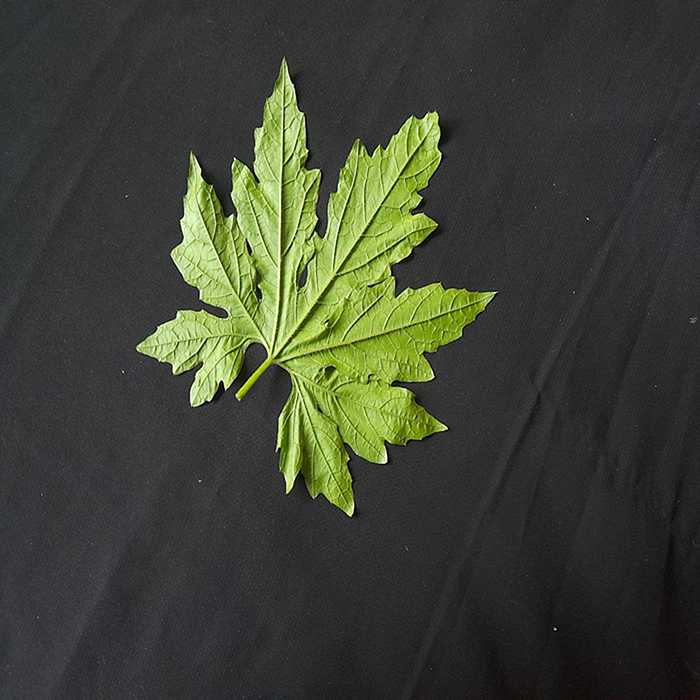
Plant: Bitter Gourd
Label: Fresh leaf